HESA Bavar 2

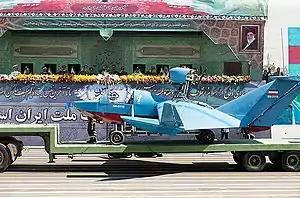
IRGC-Navy Aviation HESA Bavar 2 ("Belief 2") ground effect vehicle, serial SN-3115, during Iran's Sacred Defense Parade 2015 - Tehran

The HESA Bavar 2 is a ground effect vehicle unveiled in September 2010 by the IRGC Navy. It is designed to have a small radar signature, and therefore be difficult to track on radar, to be able to remain undetected while carrying out patrol missions. The vehicle can be equipped with different kinds of weapons including locally produced rockets and missiles.